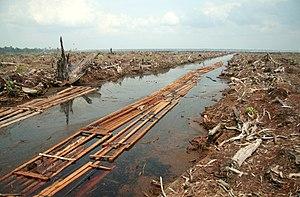
Les forêts décidues humides tropicales et subtropicales constituent un biome des zones intertropicales caractérisé par une formation végétale arborée haute et dense ainsi qu'un climat chaud et très humide.